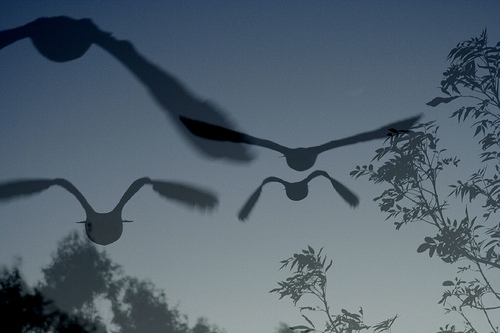
user: Given an image and a question. Answer the question in a short answer. Question: What direction are these birds flying? Short Answer:
assistant: south